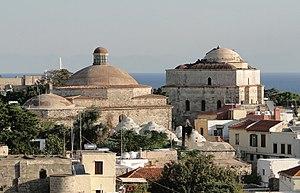
Le hammam Yeni (à gauche) et la mosquée du sultan Mustapha (à droite) dans la cité médiévale de Rhodes, Grèce